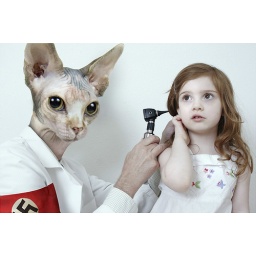
doctor in white coat on white background using an otoscope to look in a little girls ear